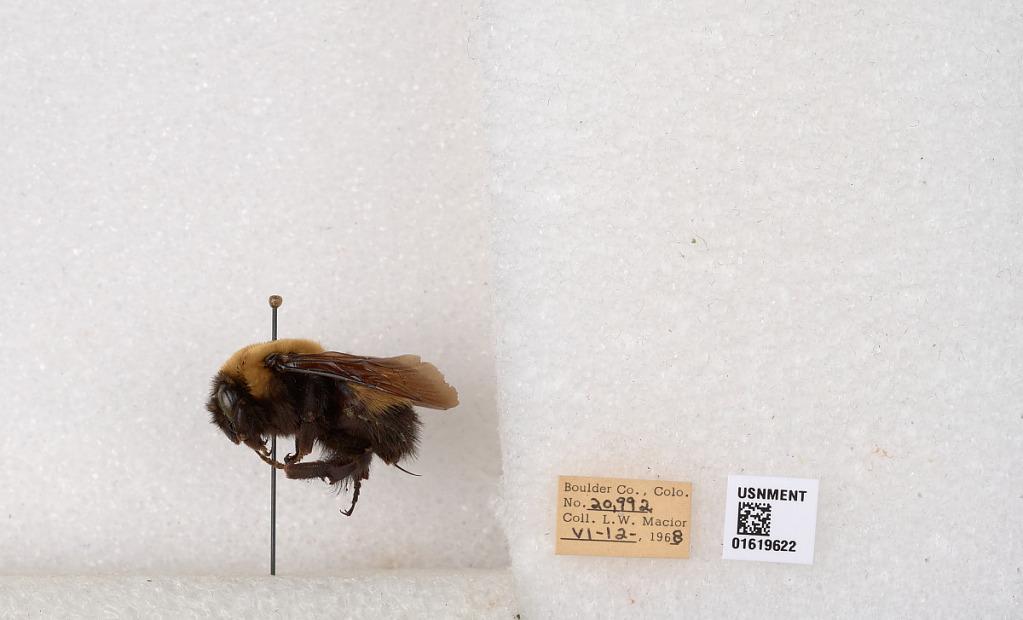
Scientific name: Bombus (Bombus) nevadensis Cresson